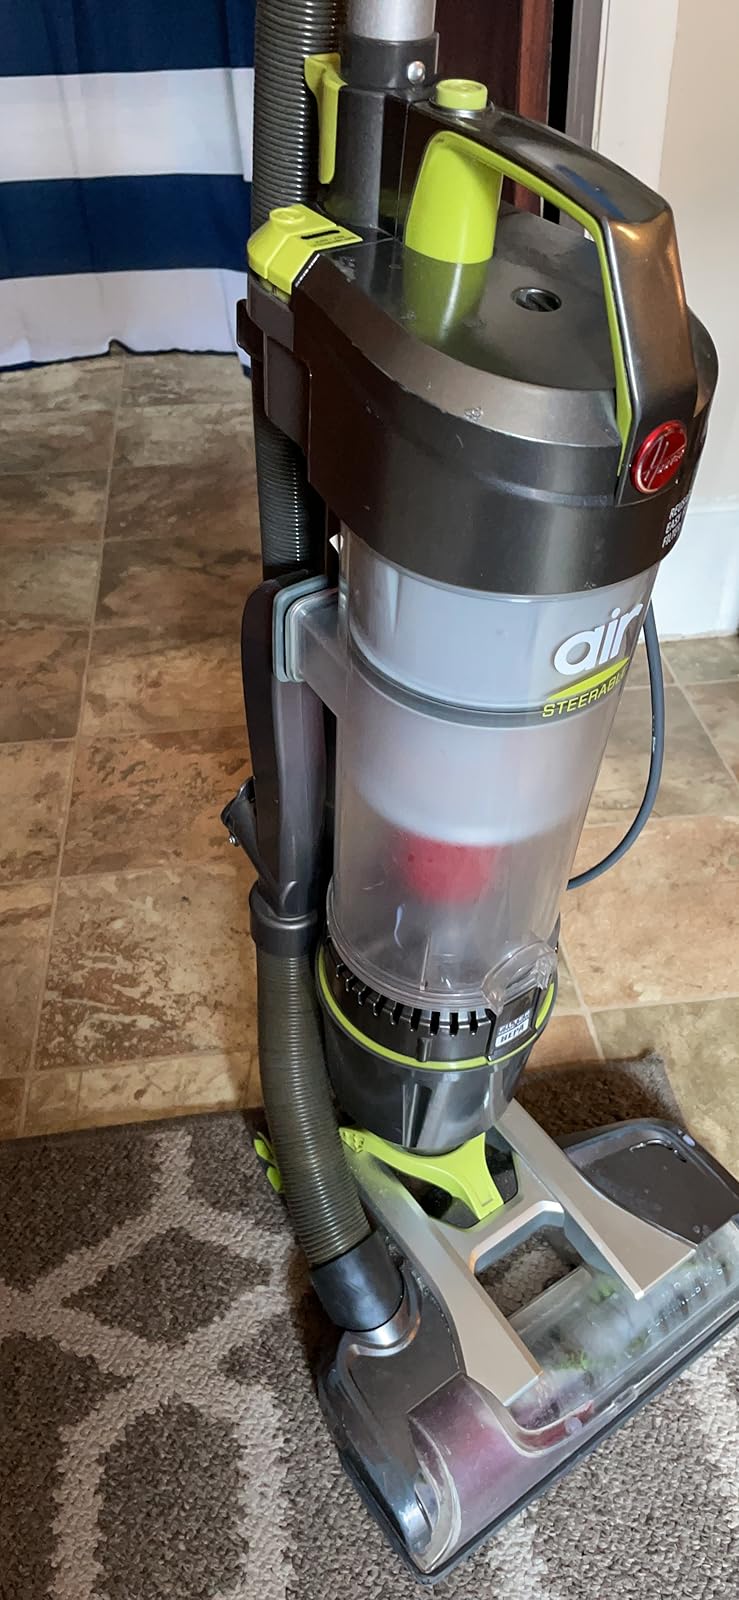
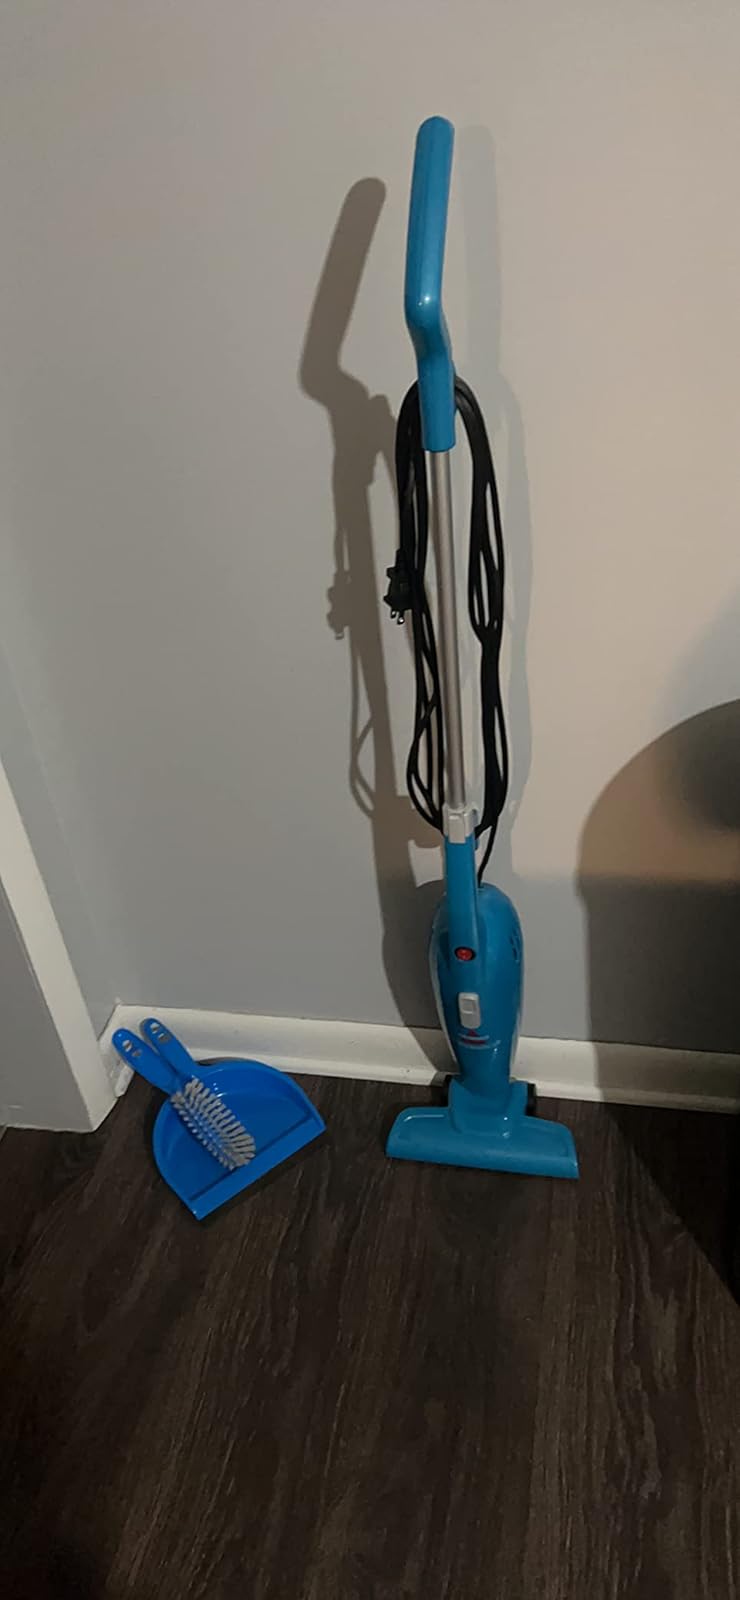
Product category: items_vacuum
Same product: no